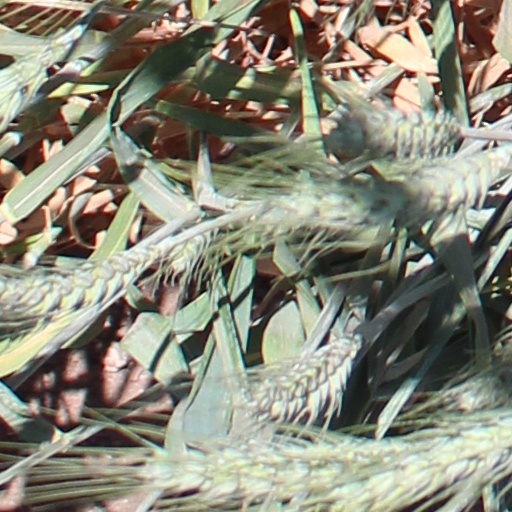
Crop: wheat